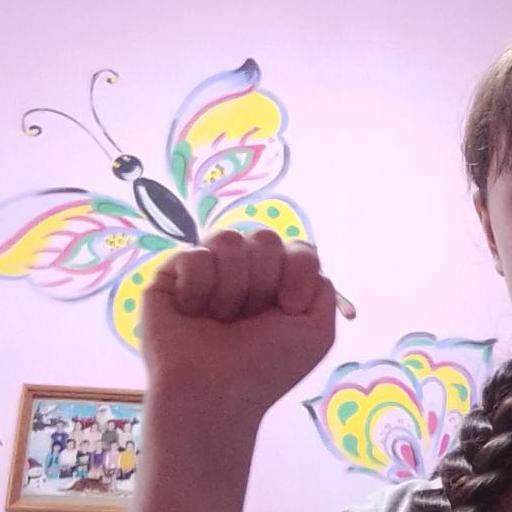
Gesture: fist